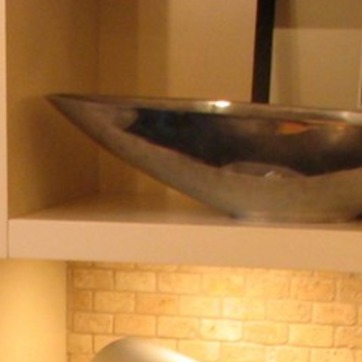
Material: metal